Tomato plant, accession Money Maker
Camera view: horizontal (90 deg, fisheye); turntable rotation: 240 degrees
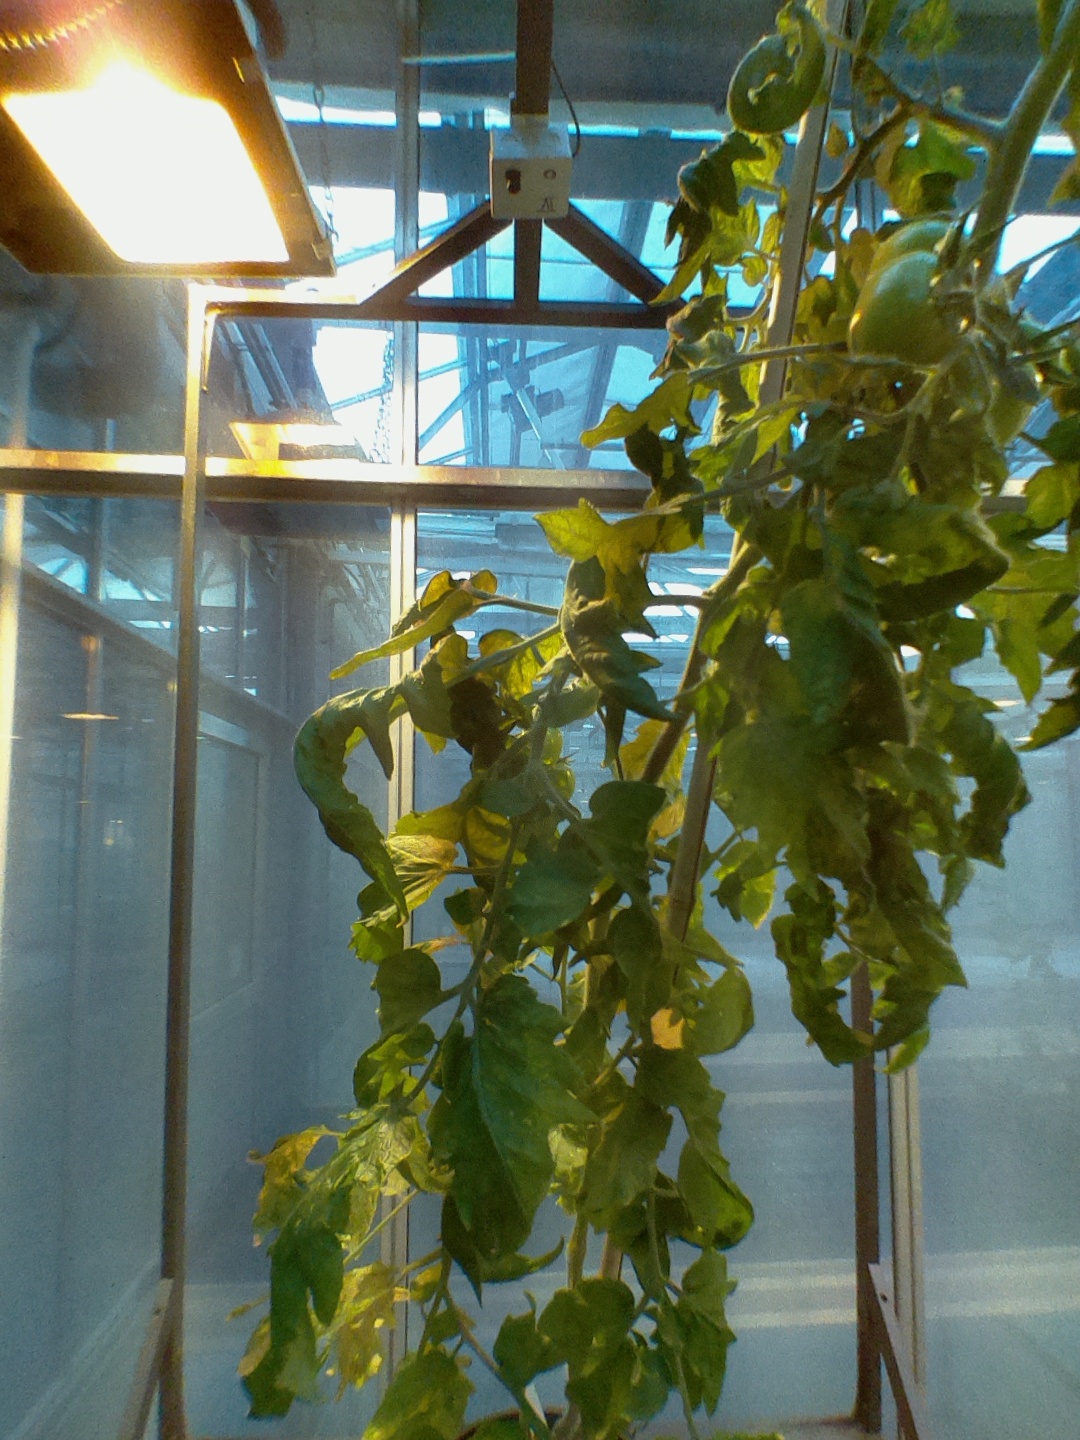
BBCH growth stage 74: 40%-50% of final fruit size